Makassar people

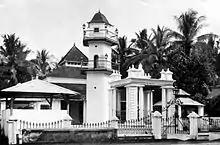
A Makassar mosque in the colonial period, 1930s

Fishing fleets began to visit the northern coasts of Australia from Makassar in southern Sulawesi, Indonesia from about 1720, but possibly earlier. While Campbell Macknight's classic study of the Makassan trepang industry accepts the start of the industry as about 1720, with the earliest recorded trepang voyage made in 1751, Regina Ganter of Griffith University notes a Sulawesi historian who suggests a commencement date for the industry of about 1640. Ganter also notes that for some anthropologists, the extensive impact of the trepang industry on the Yolngu people suggests a longer period of contact. Arnhem Land rock art, recorded by archaeologists in 2008, appears to provide further evidence of Makassan contact in the mid-1600s. Contact has even been proposed from as early as the 1500s.